Vincent Price

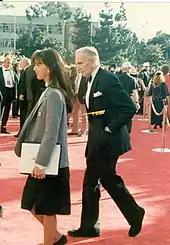
Price on the red carpet at the 1989 Academy Awards

In 1982, Price provided the narrator's voice in "Vincent," Tim Burton's six-minute film about a young boy who flashes from reality into a fantasy where he is Vincent Price. That same year, Price provided the spoken-word sequence throughout the Michael Jackson song "Thriller", and appeared as Sir Despard Murgatroyd in a television production of Gilbert and Sullivan's "Ruddigore" (with Keith Michell as Robin Oakapple). In 1983, he played the Sinister Man in the British spoof horror film "Bloodbath at the House of Death". He appeared in "House of the Long Shadows" with Christopher Lee, Peter Cushing, and John Carradine; he had worked with each of those actors at least once in previous decades, but this was the first time that all had teamed up. One of his last major roles, and one of his favorites, was as the voice of Professor Ratigan in Walt Disney Pictures' "The Great Mouse Detective" in 1986.